Low birth weight

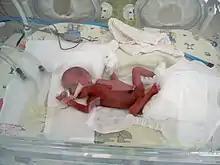
Low birth weight may be a result of preterm birth.

Low birth weight (LBW) is defined by the World Health Organization as a birth weight of an infant of or less, regardless of gestational age. Infants born with LBW have added health risks which require close management, often in a neonatal intensive care unit (NICU). They are also at increased risk for long-term health conditions which require follow-up over time.